Tyler Eifert

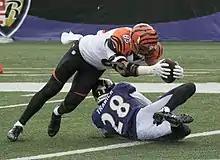
Eifert playing against the Baltimore Ravens in 2015

On September 13, 2015, Eifert posted a career day with nine receptions for 104 yards and two touchdowns in the season-opening victory over the Oakland Raiders. On October 11, Eifert was Andy Dalton's biggest target in a Week 5, 27–24 comeback victory against the two-time defending NFC Champion Seattle Seahawks with eight receptions for 90 yards and two touchdowns. On November 5, Eifert finished with five catches for 53 yards and three touchdowns in a 31–10 Bengals win over the Cleveland Browns, tying him with Rodney Holman (1989) and Bob Trumpy (1969) for the Bengals franchise record for single-season touchdowns by a tight end, with nine. On November 22, Eifert caught three passes for 22 yards and two touchdowns against the Arizona Cardinals. Eifert became the franchise leader for most single-season touchdowns by a tight end. On November 29, 2015, Eifert caught a touchdown in the Bengals' 31–7 win over the St. Louis Rams. Eifert left the game in the third quarter with a stinger injury. The injury sidelined Eifert for two games until the season finale. On January 3, 2016, Eifert capped off the regular season with a touchdown in the Bengals' 24–16 win over the Baltimore Ravens. He finished the 2015 season with 52 receptions for 615 receiving yards and 13 receiving touchdowns. Eifert earned a bid to the 2016 Pro Bowl on Team Irvin but injured his ankle during the game. He was ranked 44th by his fellow players on the NFL Top 100 Players of 2016.